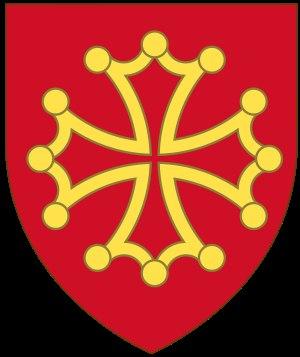
Cet article liste les ducs, comtes, puis marquis de Provence. Le titre de comte de Provence devient ensuite tardivement un titre de courtoisie à la Cour.